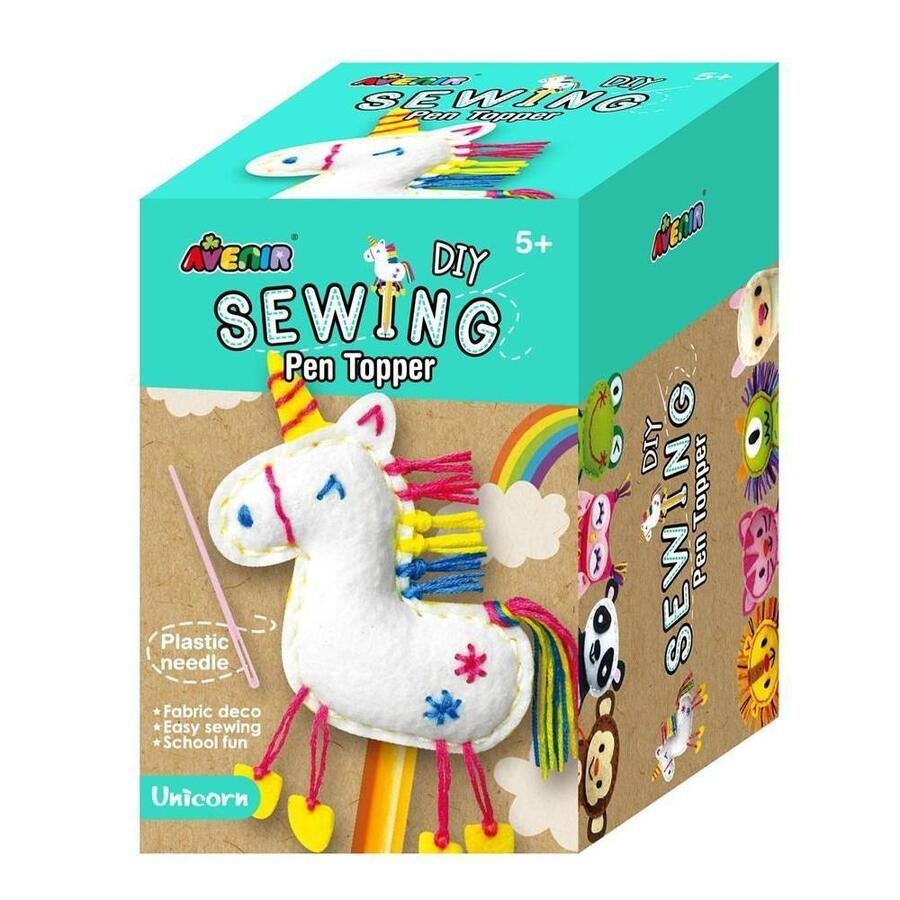
Unicorn Pen Topper DIY Sewing Kit
Brand: Avenir
Category: Arts & Entertainment > Hobbies & Creative Arts > Arts & Crafts > Art & Craft Kits > Toy Craft Kits > Doll Making Kits